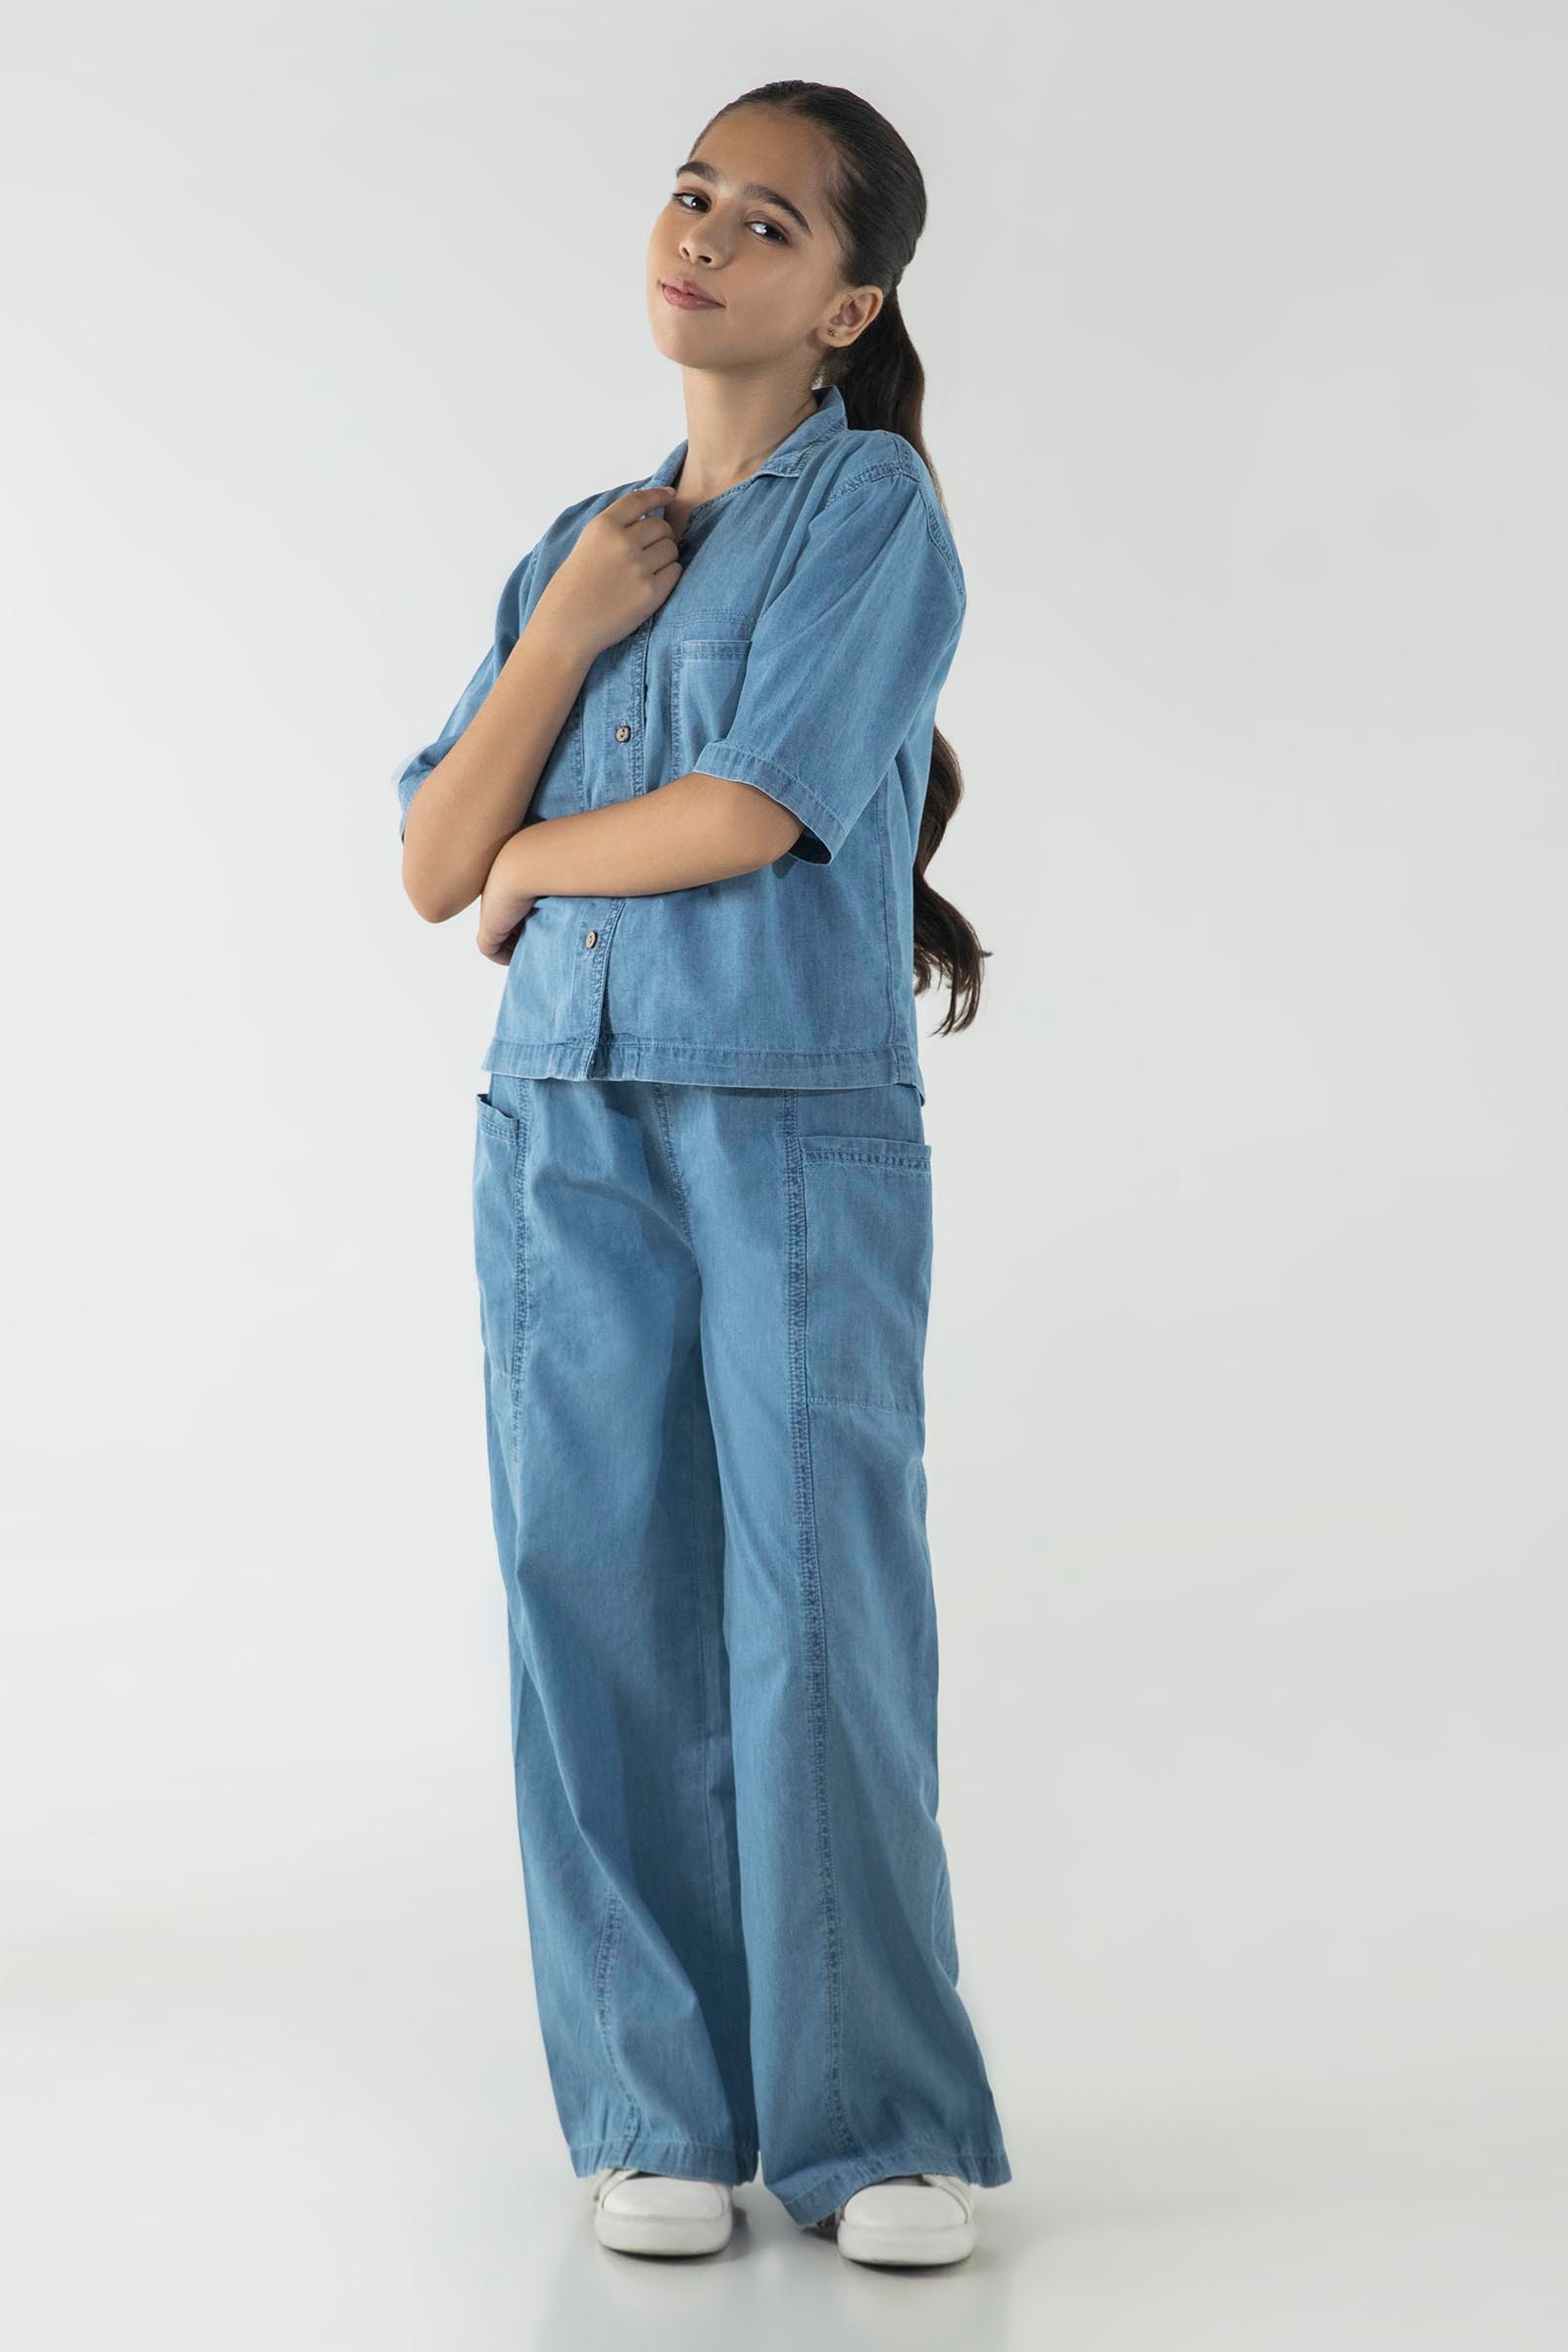
denim scrub top